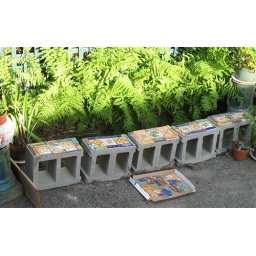
blocks for a new bed in front of the house